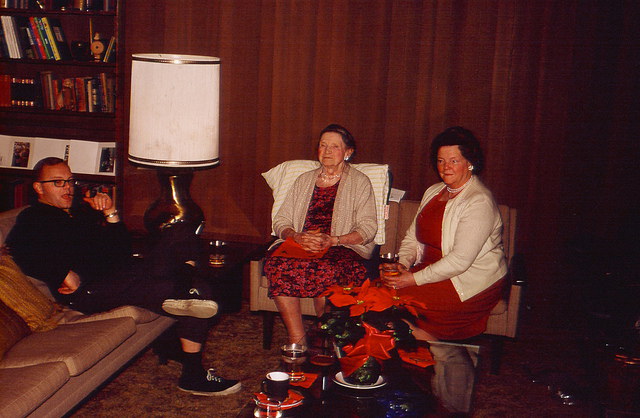
user: Given an image and a question. Answer the question in a short answer. Question: Are these people young or old? Short Answer:
assistant: old